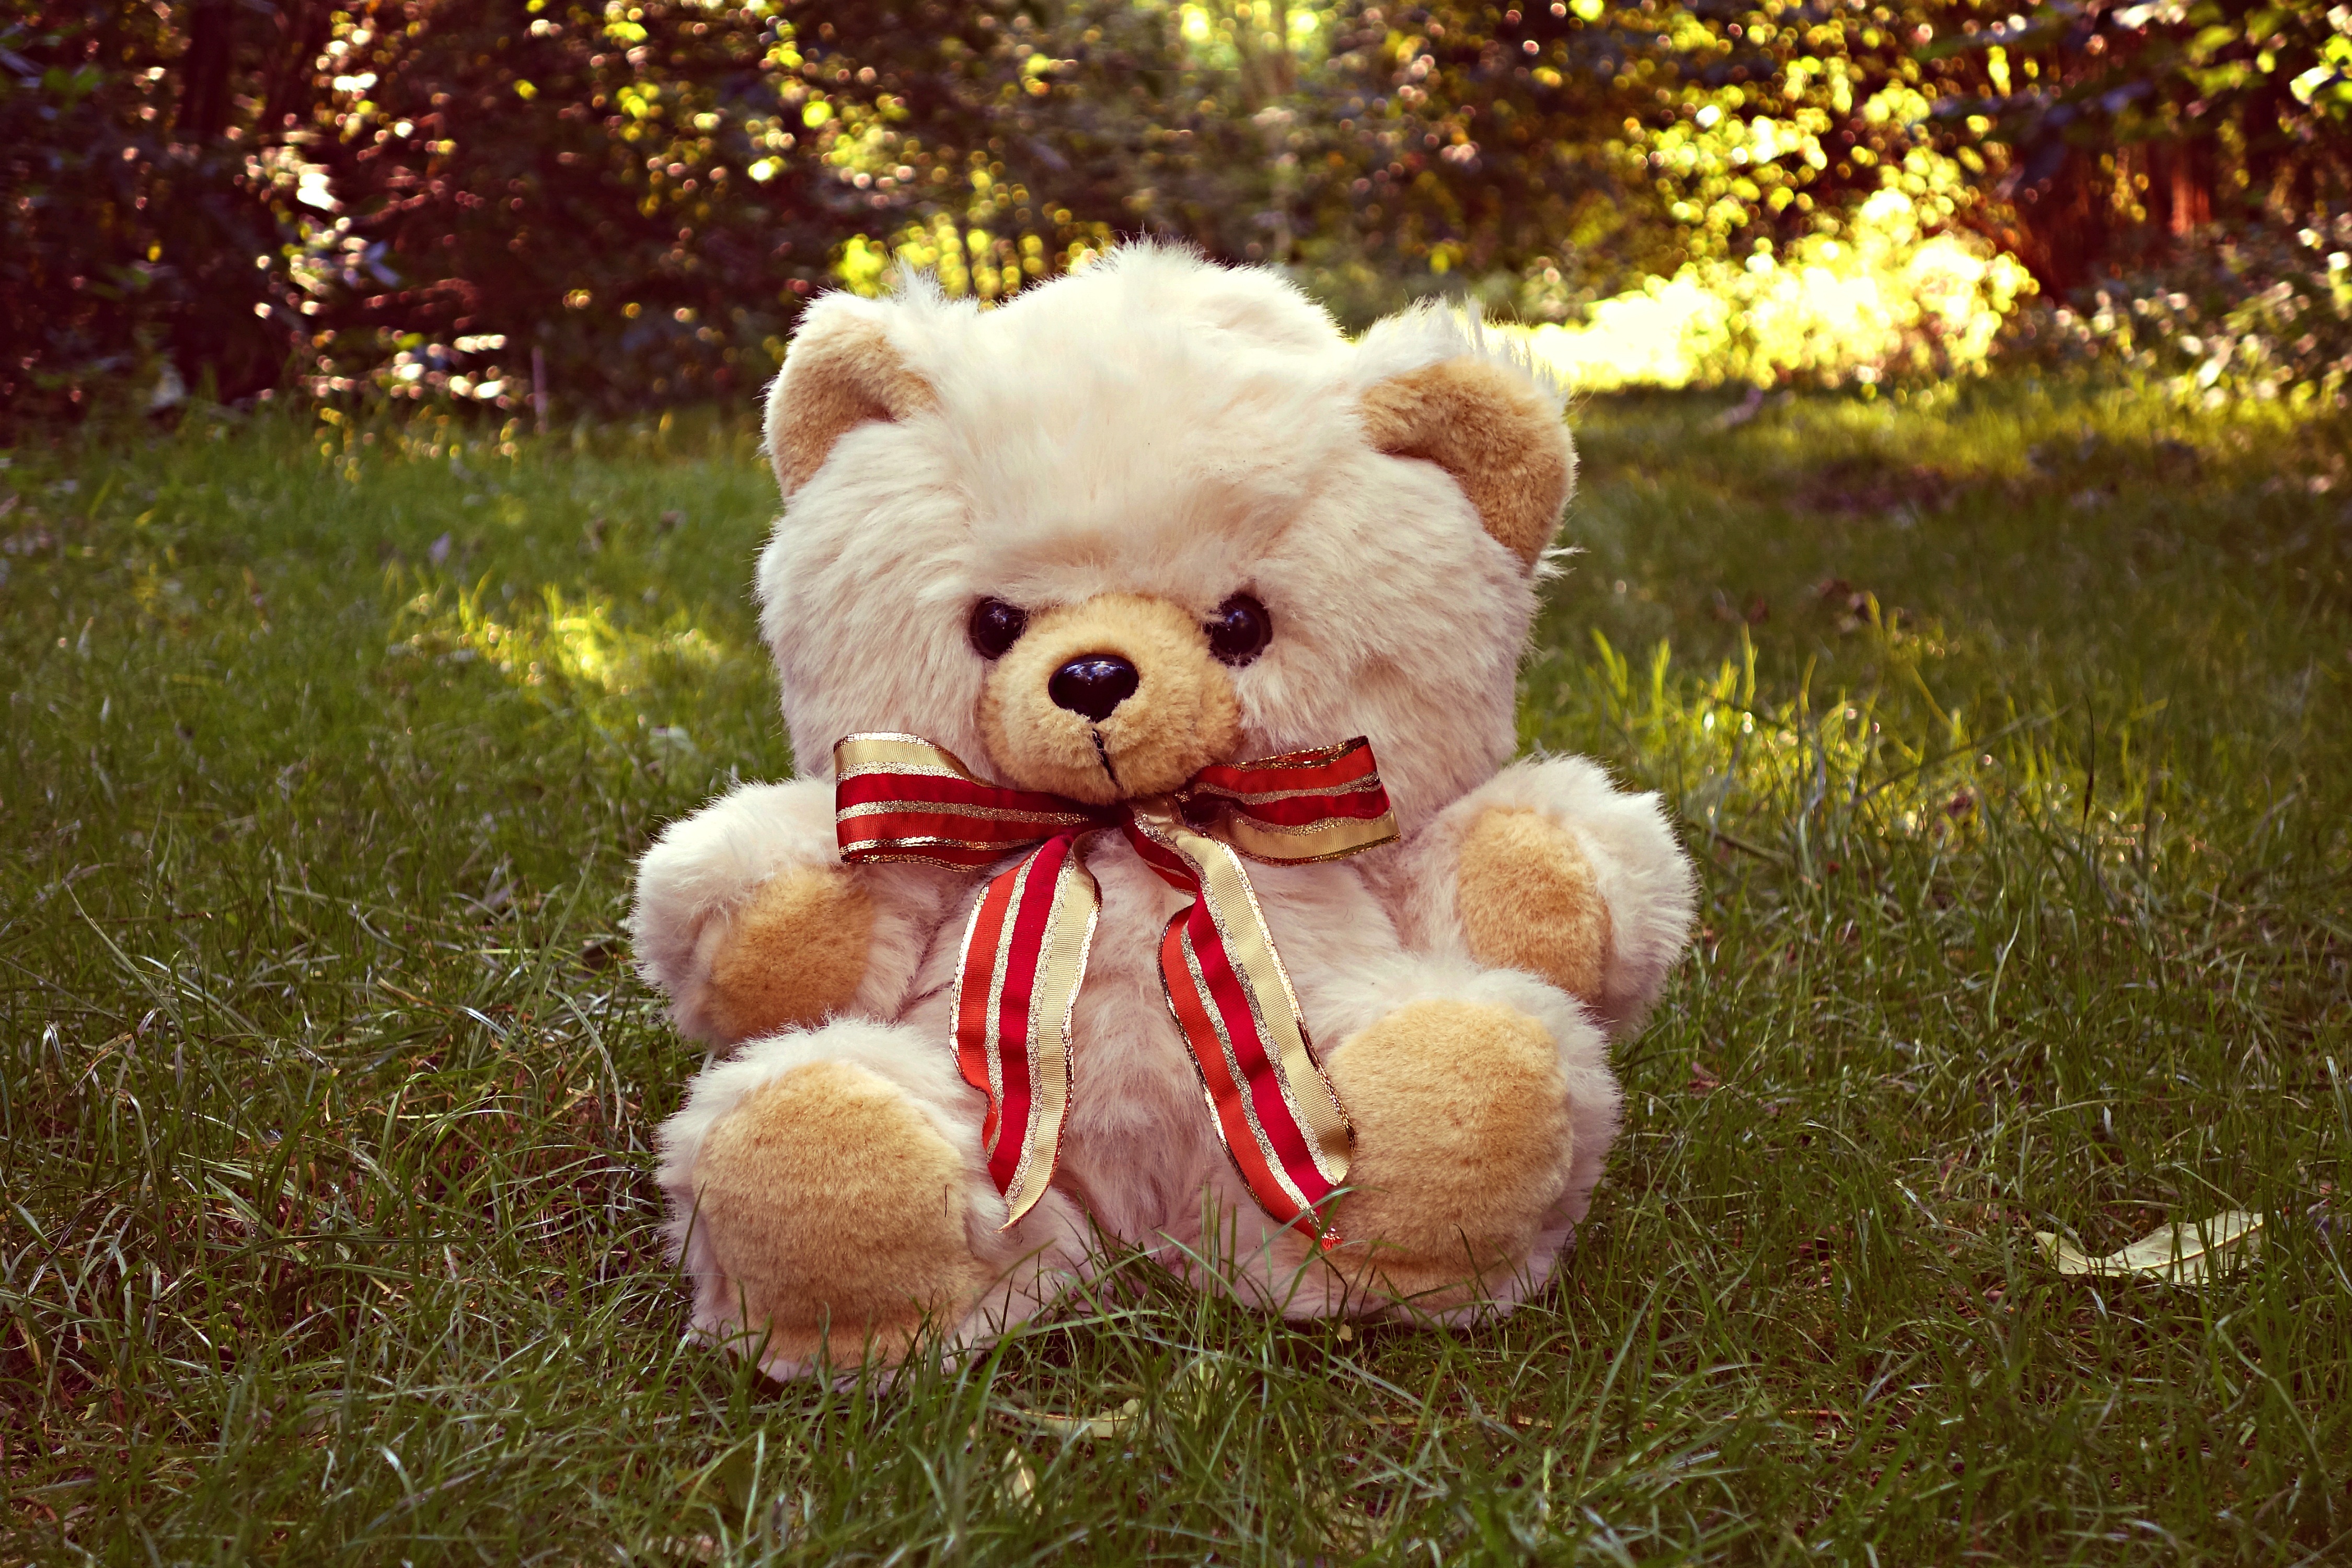
sweet, cute, bear, fluffy, toy, teddy bear, furry, soft, comfort, plush, adorable, teddy, cuddly toy, plaything, stuffed toy